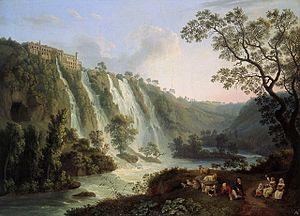
Tivoli est une ville de la province de Rome, dans la région du Latium, en Italie. Très ancienne cité datant d'avant la colonisation romaine, elle fut, selon la tradition et quelques éléments archéologiques, fondée en 1215 av. J.-C., bien que ses plus anciens vestiges, que constituent les murs d'enceinte, datent du IVᵉ siècle av. J.-C. Elle connut, sous le nom de « Tibur », un apogée durant la période romaine, avec la construction par l'empereur Hadrien de sa résidence de villégiature, la villa d'Hadrien, au début du IIᵉ siècle. Durant toute cette période, la ville s'enrichit grâce à l'extraction de travertin, servant à la construction des palais romains, et également grâce à ses eaux thermales réputées. De la Renaissance au XIXᵉ siècle, divers cardinaux et papes relèvent l'attrait de la ville par la construction de la villa d'Este, qui reste l'un des plus importants exemples et modèles de jardins d'eau de cette période, ayant attiré de très nombreux artistes européens, peintres, poètes ou musiciens voyageant dans la campagne romaine.